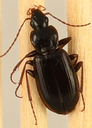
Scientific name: Calathus advena
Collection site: Rocky Mountains NEON (RMNP), plot RMNP_012